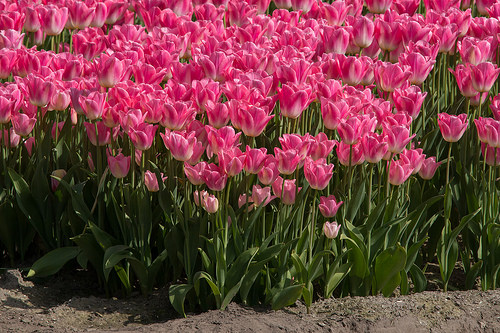
Flower: tulip